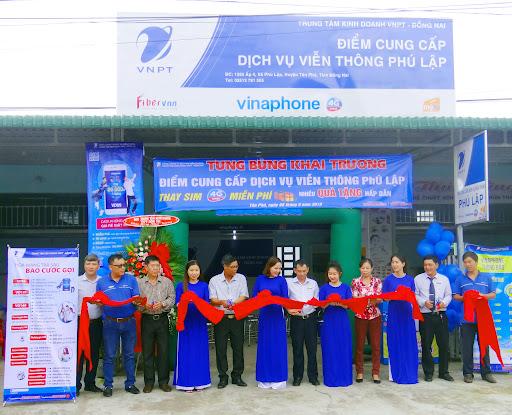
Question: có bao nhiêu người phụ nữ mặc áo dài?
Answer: có bốn người phụ nữ mặc áo dàid